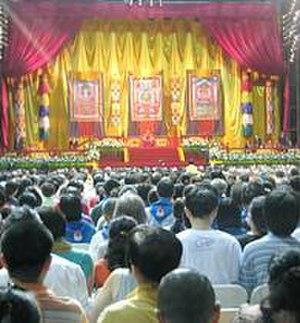
Xiaolin est un village de Taïwan dans la commune rurale de Jiaxian.